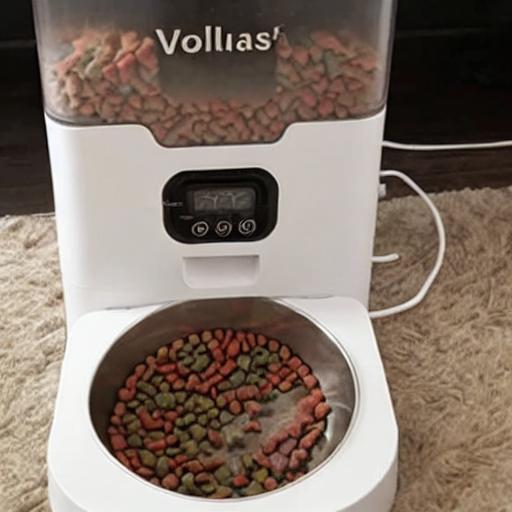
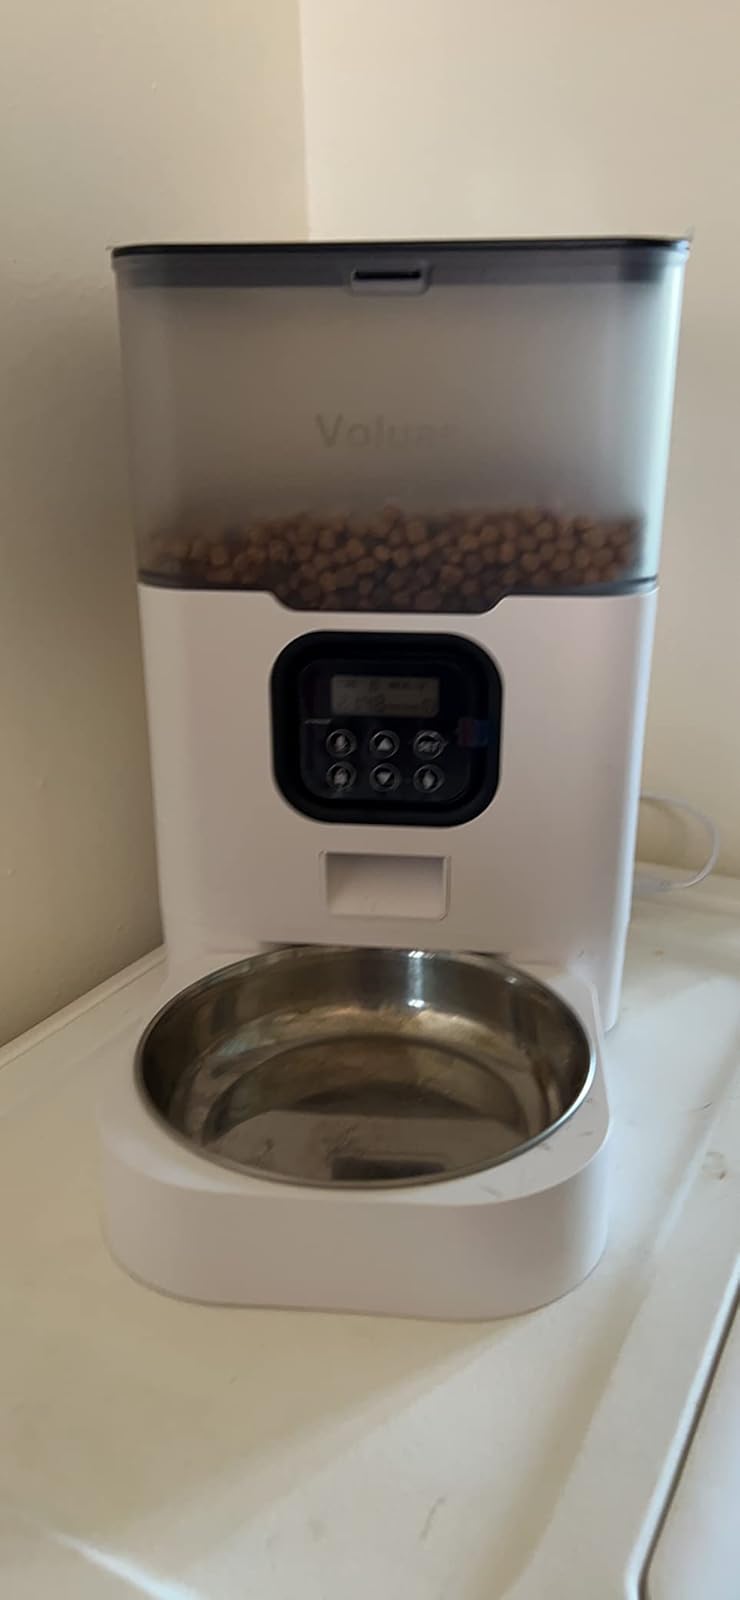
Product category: items_feeder
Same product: no